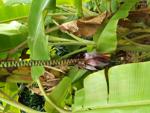
Label: xamthomonas